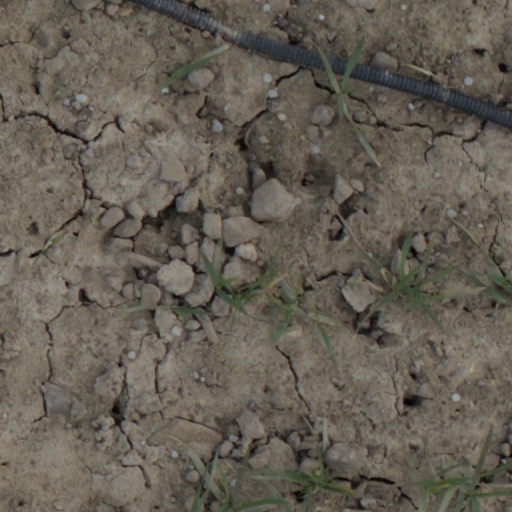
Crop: wheat